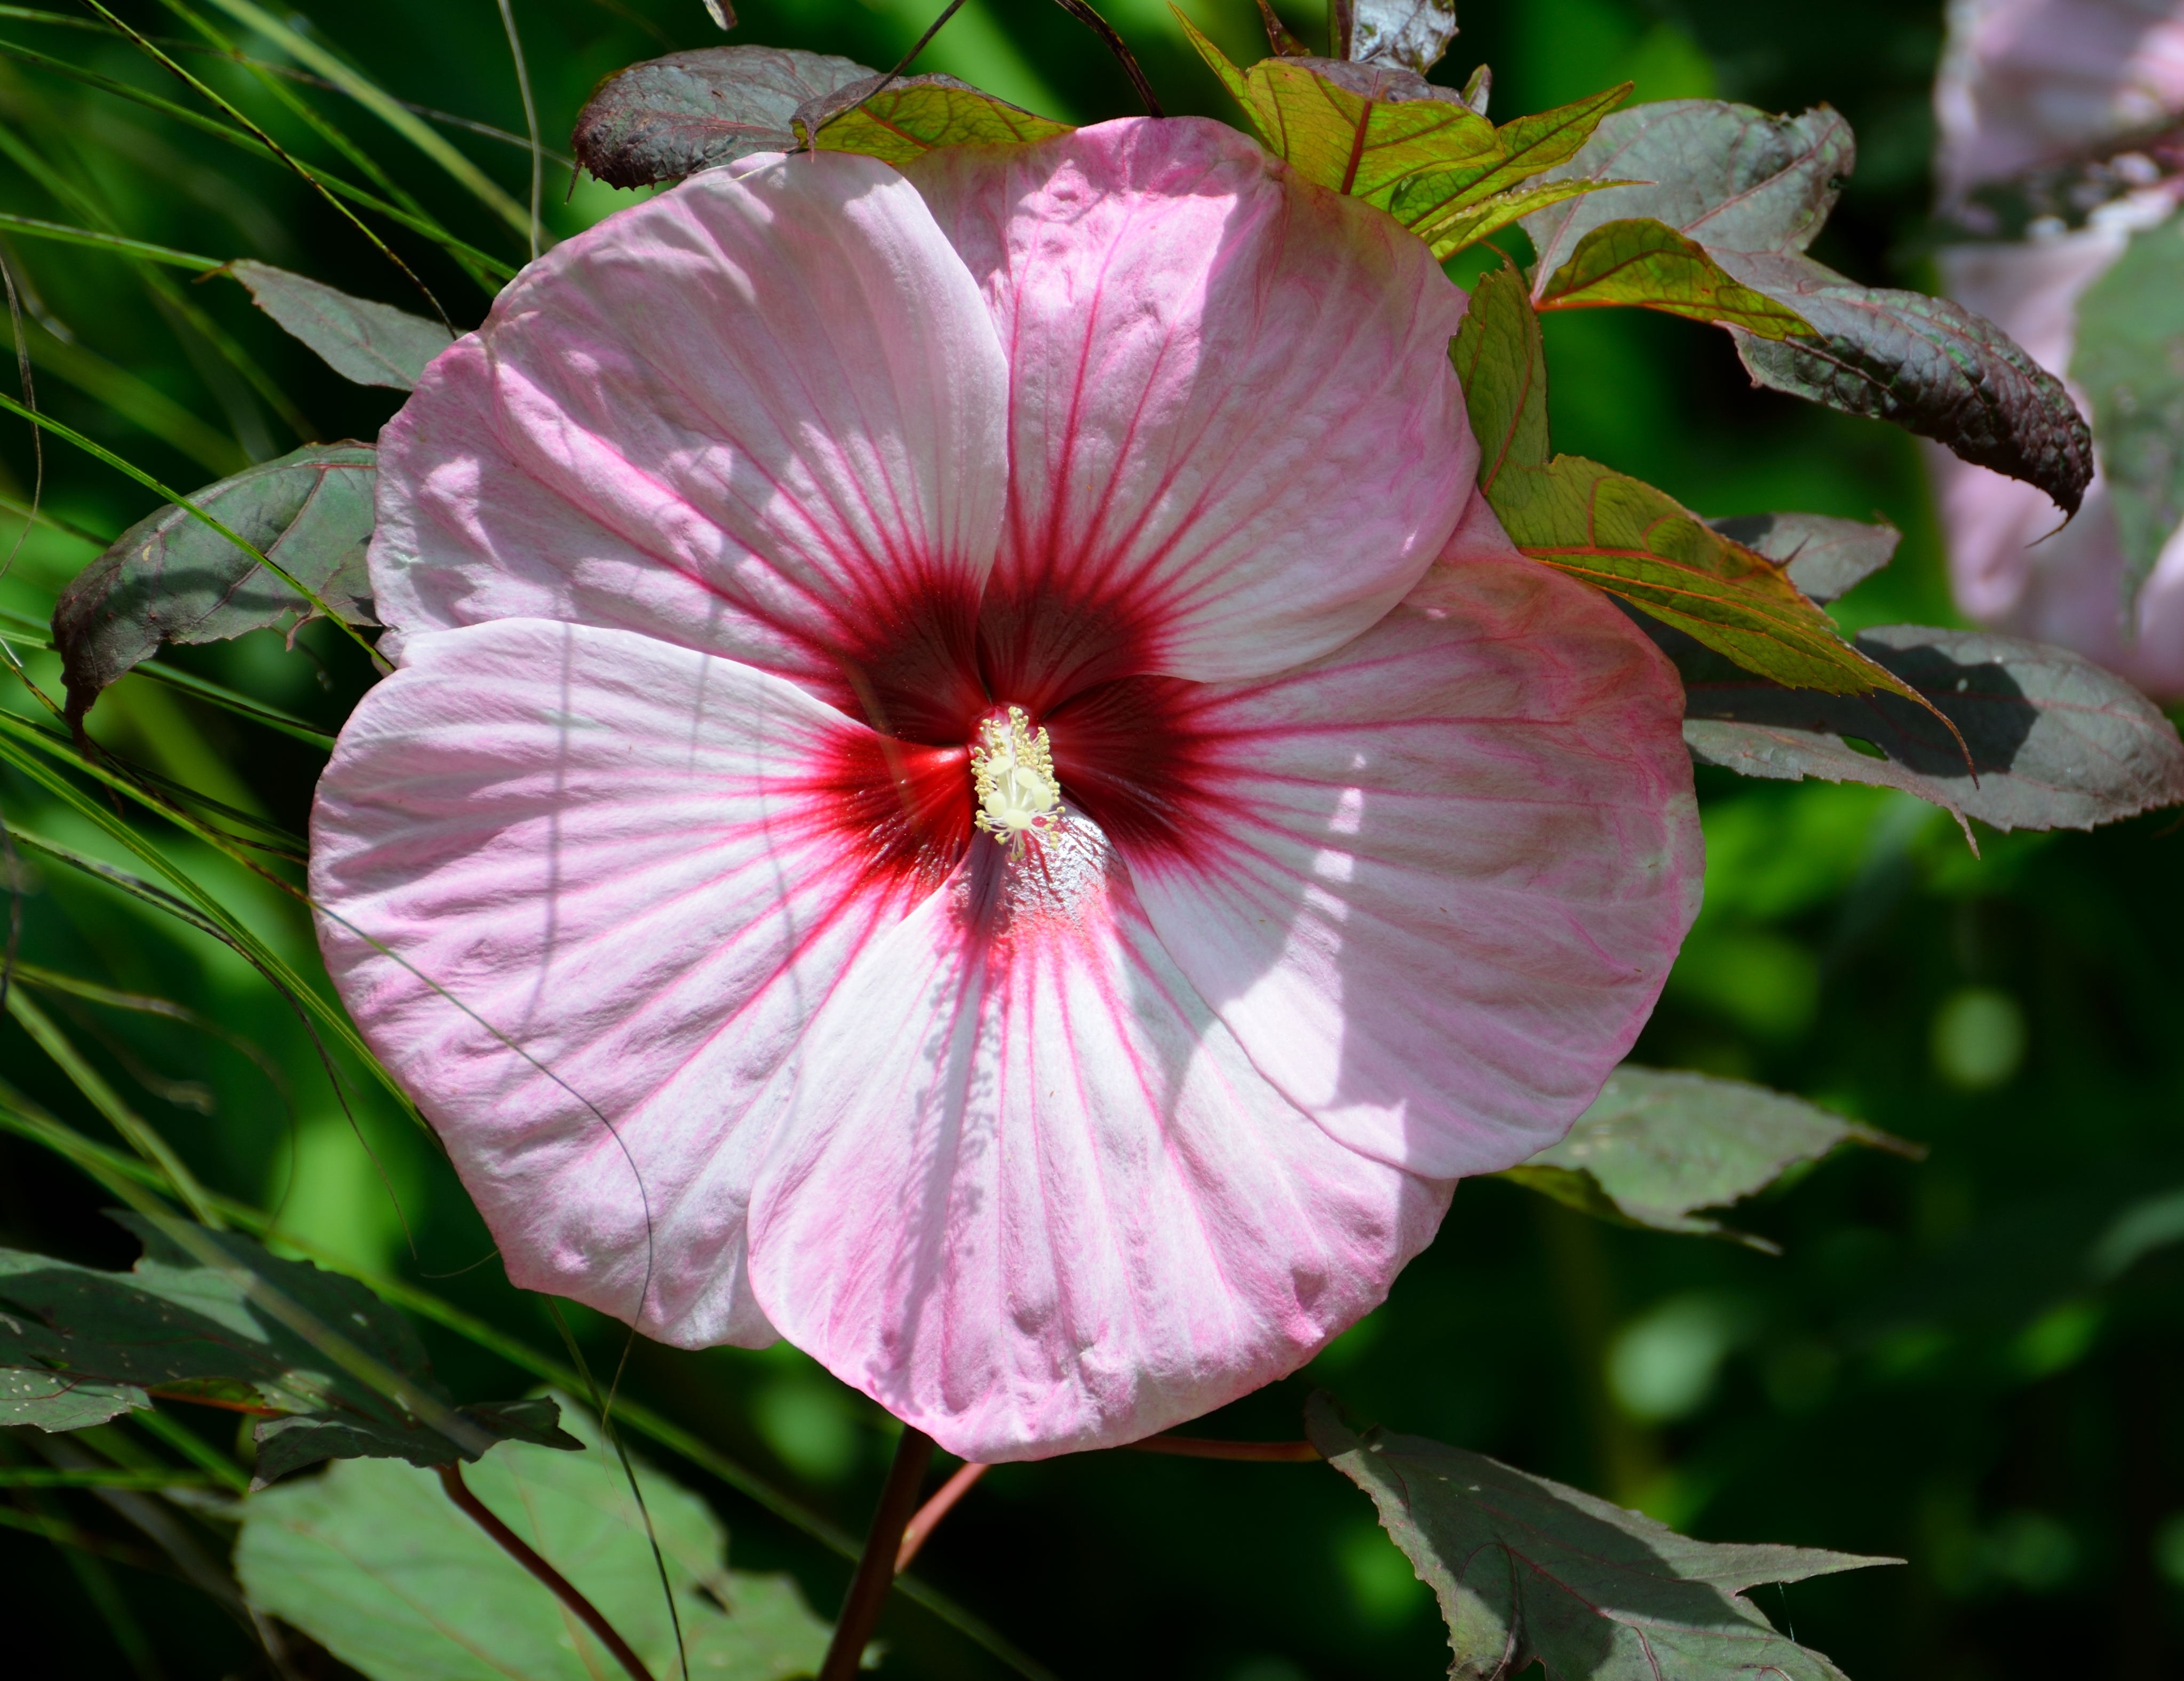
nature, blossom, plant, stem, leaf, flower, petal, bloom, floral, foliage, red, tropical, natural, botany, blooming, flora, botanical, shrub, pistil, hibiscus, malvales, botanic, stamens, nobody, macro photography, flowering plant, hibiscus flower, giant hibiscus, chinese hibiscus, annual plant, land plant, beach moonflower